Okavango Dyke Swarm

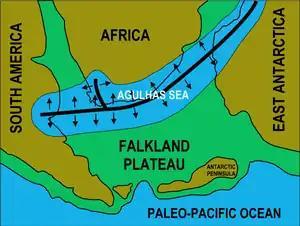

The Okavango Dyke Swarm is a giant dyke swarm of the Karoo Large Igneous Province in northeast Botswana, southern Africa. It consists of a group of Proterozoic and Jurassic dykes, trending east-southeast across Botswana, spanning a region nearly long and wide. The Jurassic dykes were formed approximately 179 million years ago, composed of mainly tholeiitic mafic rocks. The formation is related to the magmatism at the Karoo triple junction, induced by the plate tectonic break up of the Gondwana supercontinent in the early Jurassic.